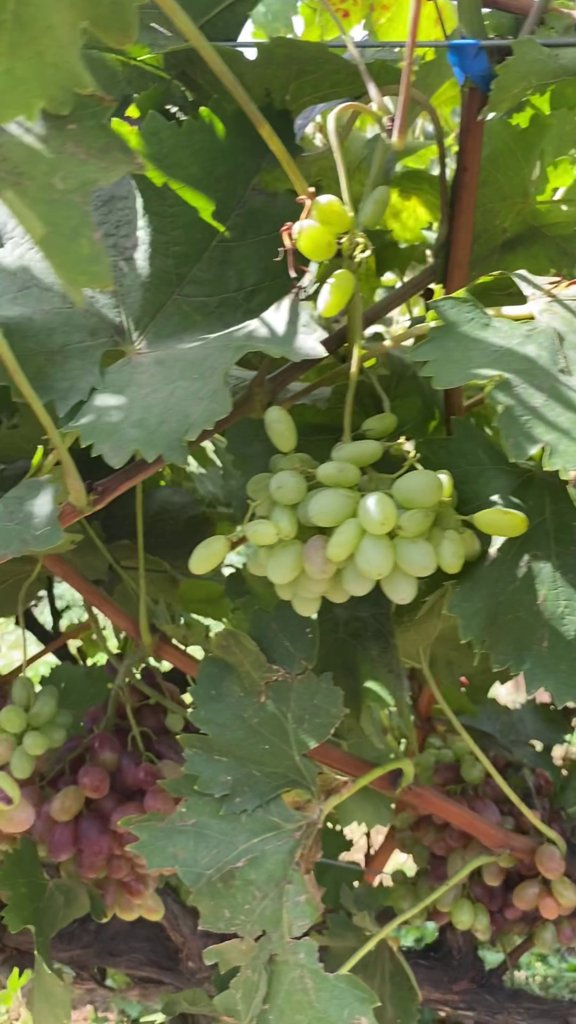
Berries visible: 106
Grape clusters: 4